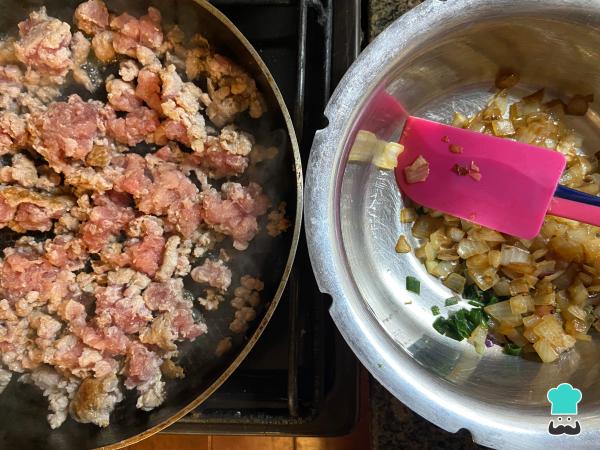
Cuando el alcohol se evapore, sentirás que el olor cambia de ácido a dulce. En ese momento, podrás retirar la cebolla del fuego y, en la misma sartén, añadir la manteca para saltear la carne.